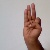
The image shows a hand gesture representing the letter 'F' in Indian Sign Language.